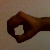
The image shows a hand gesture representing the number 0 in Indian Sign Language.